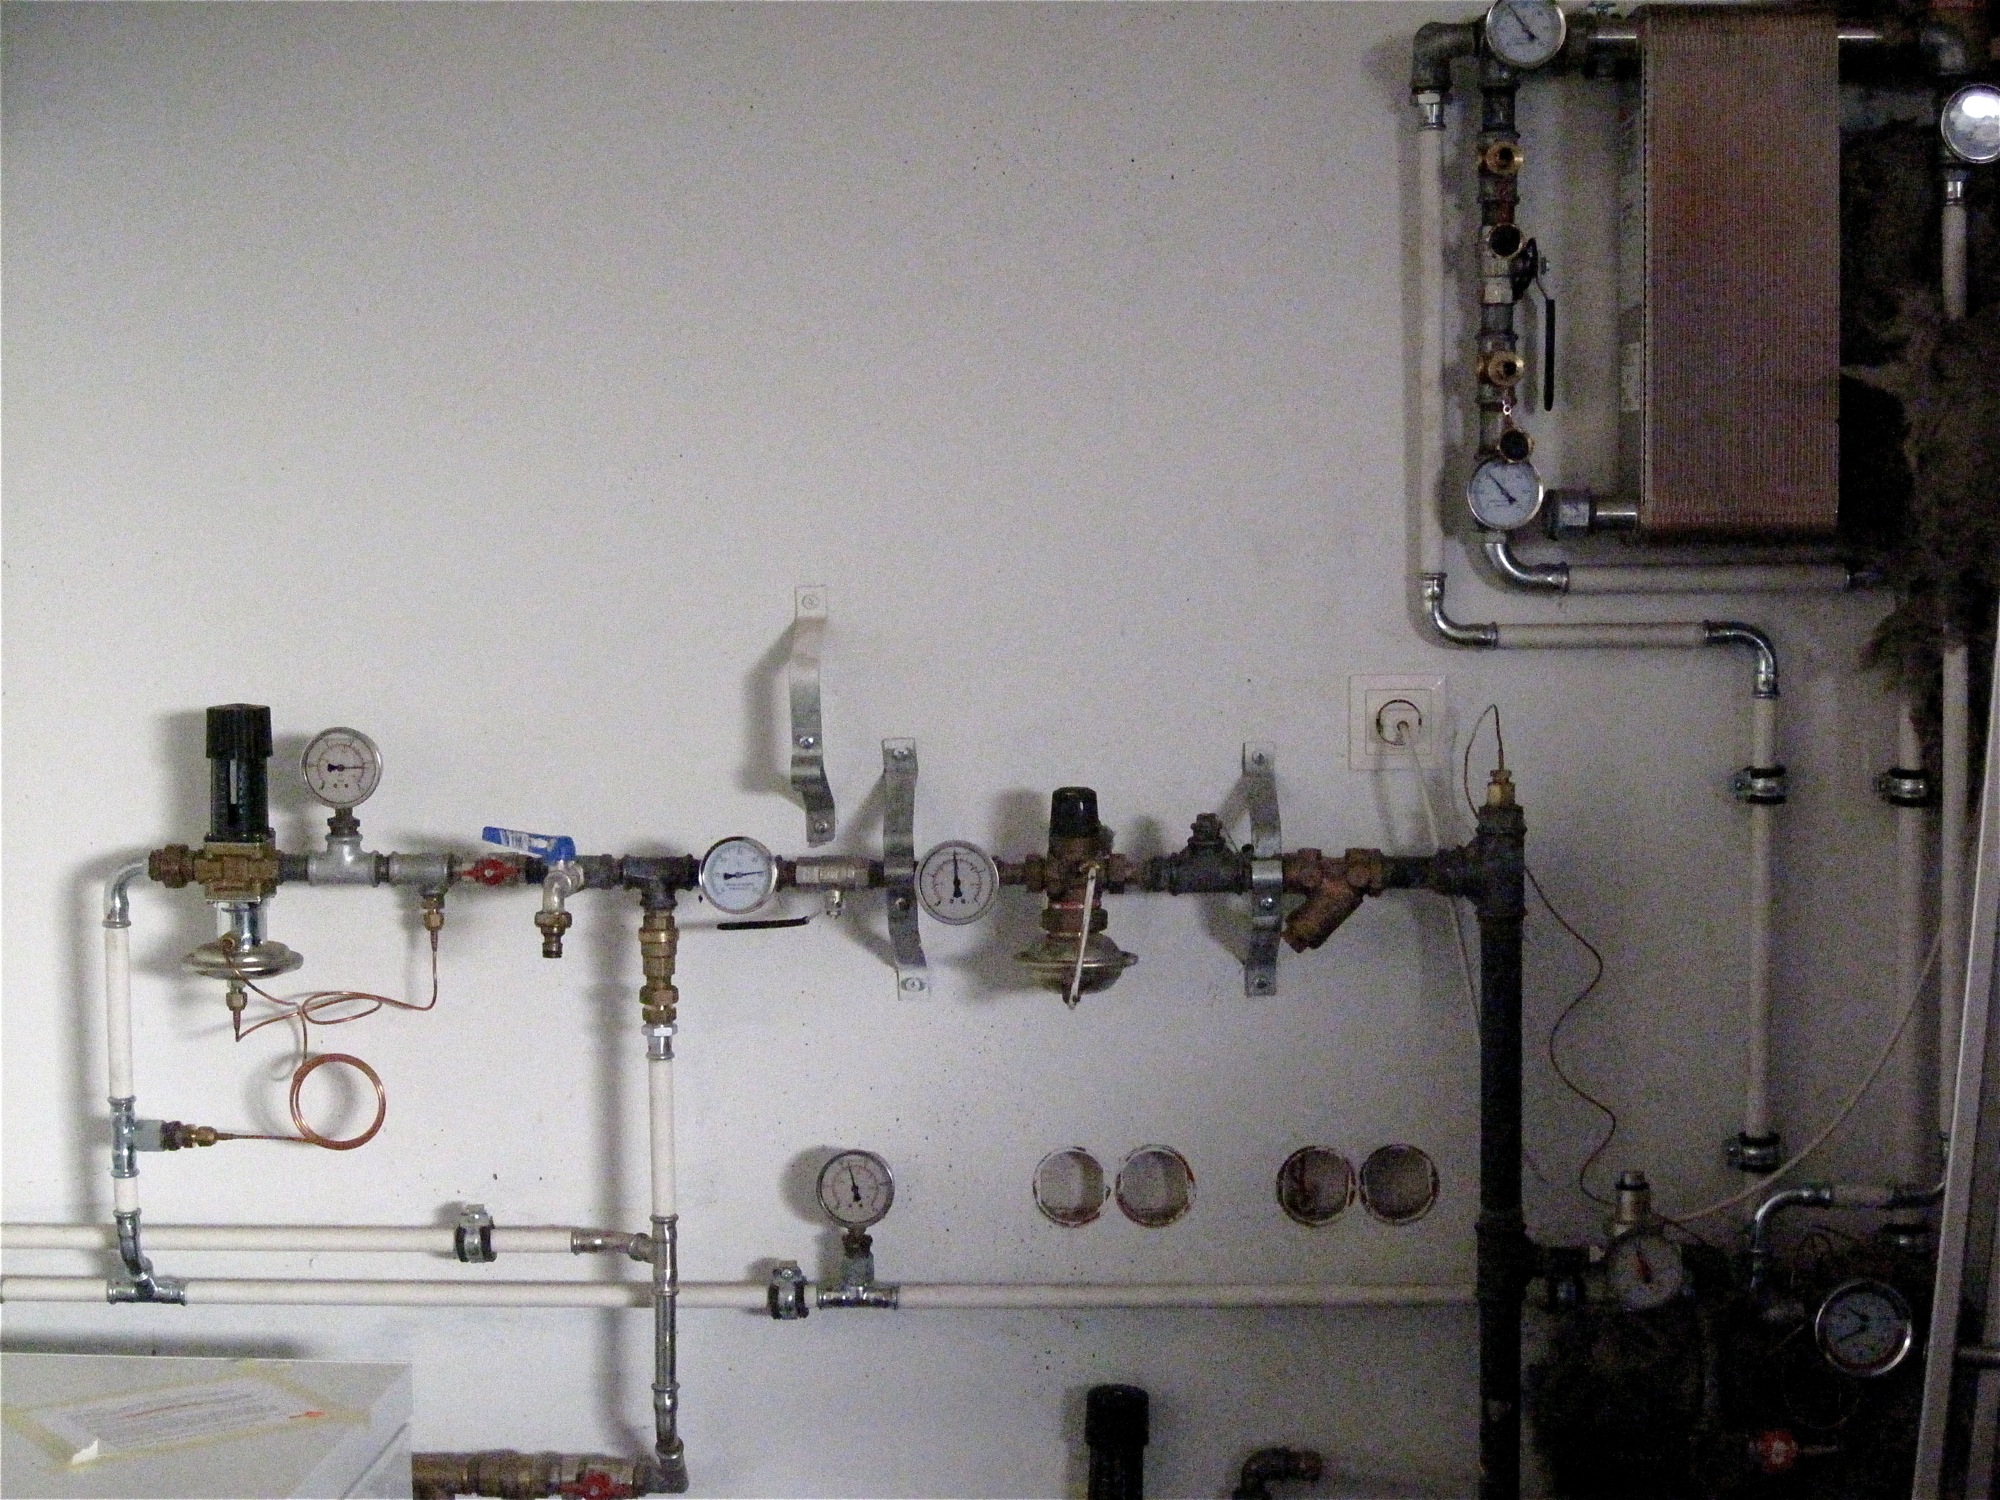
machine, iceland, sewing machine, steam engine, skinnhufa, man made object, machine tool